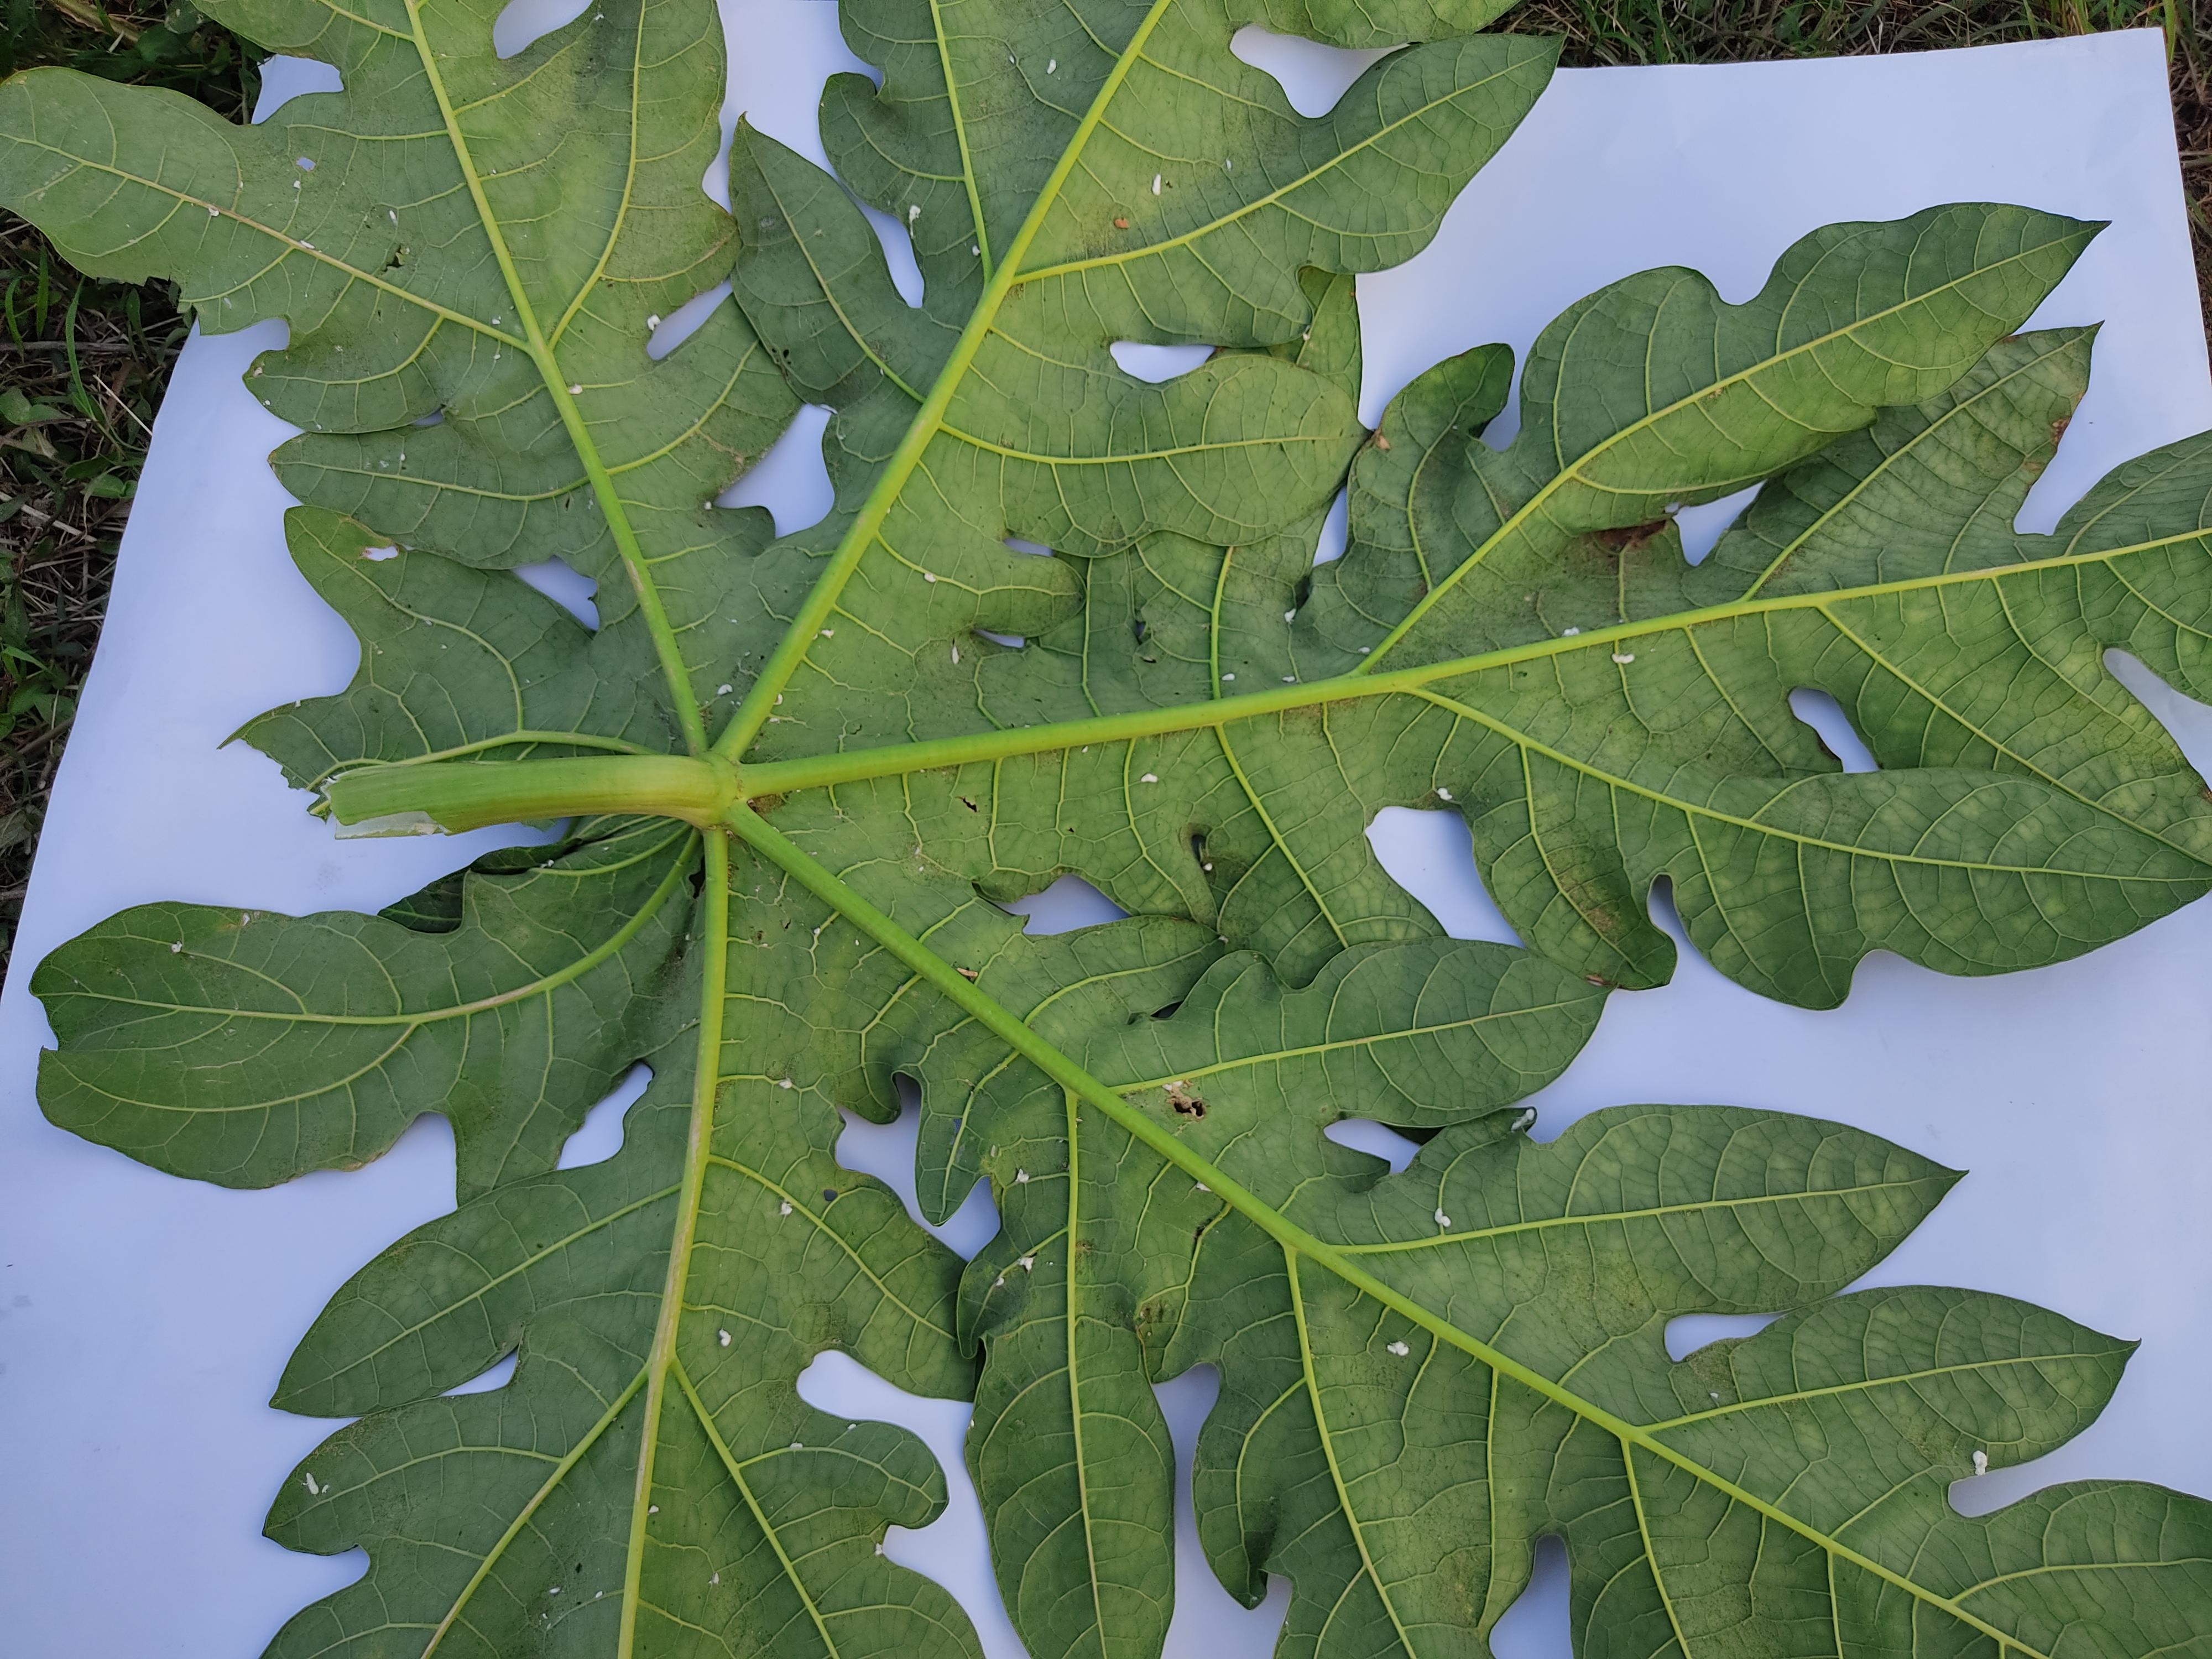
Label: Mealybug